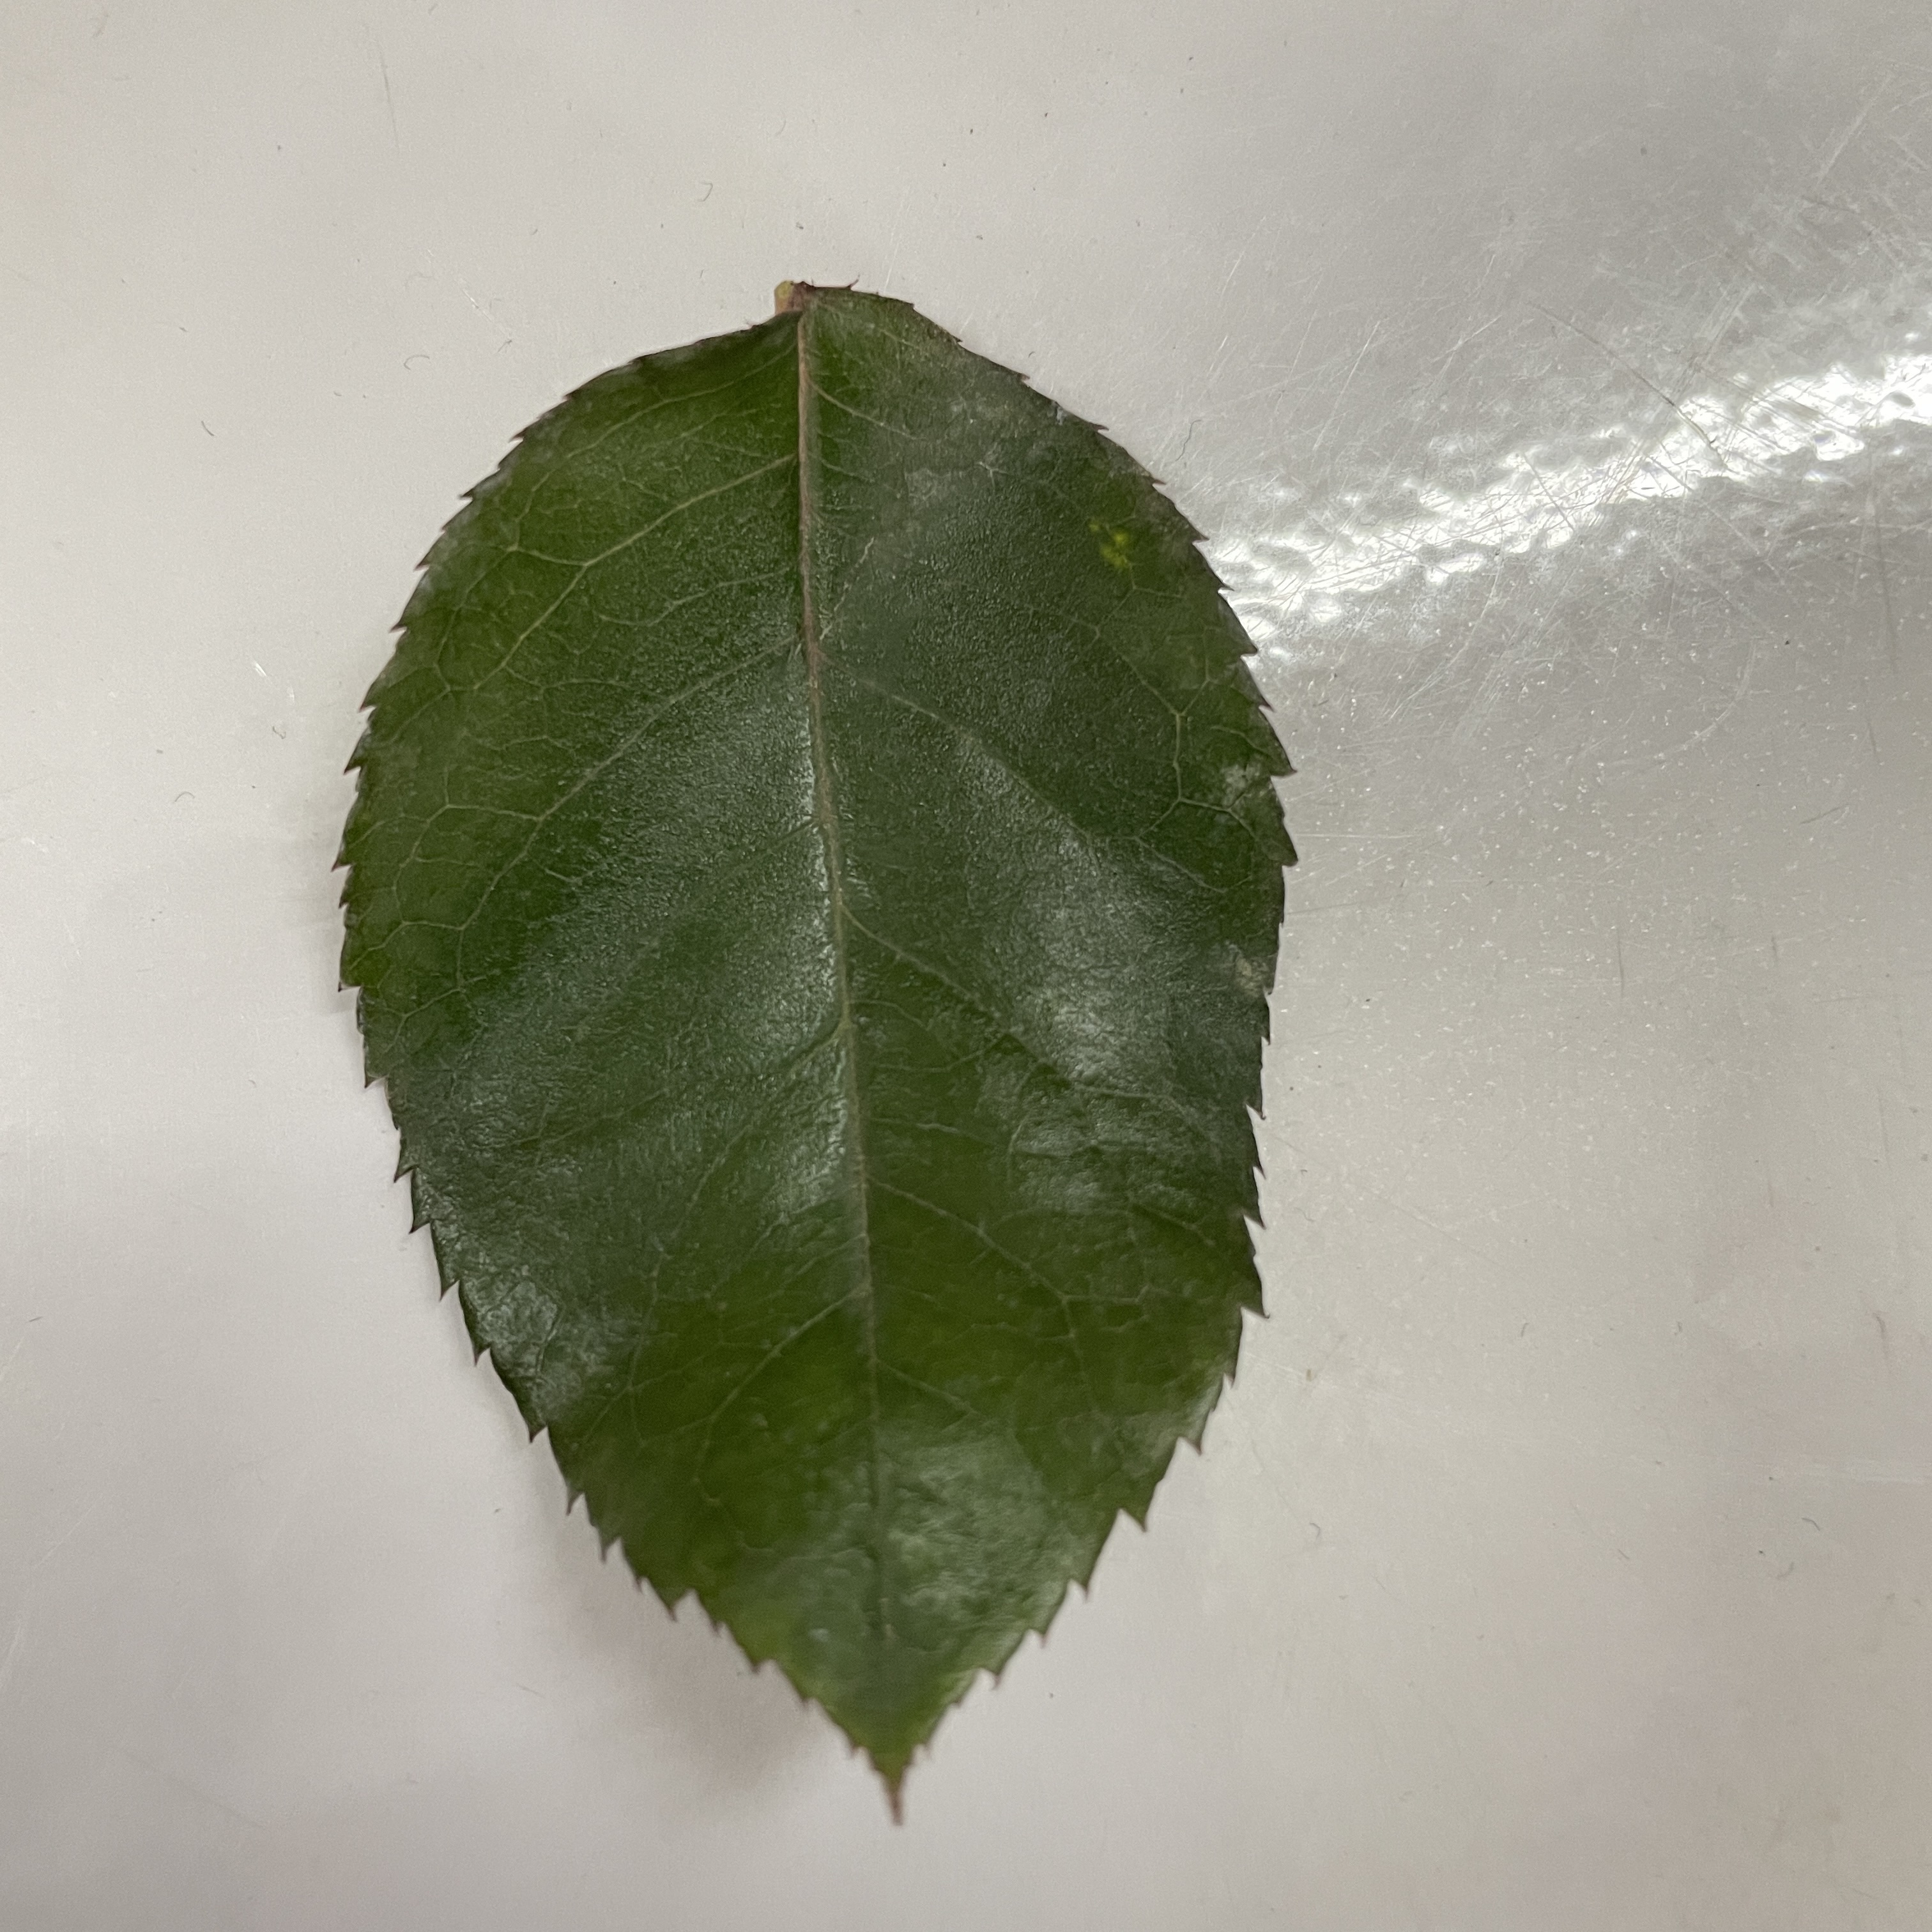
Label: Healthy Leaf